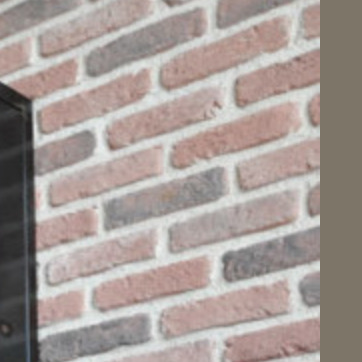
Material: brick